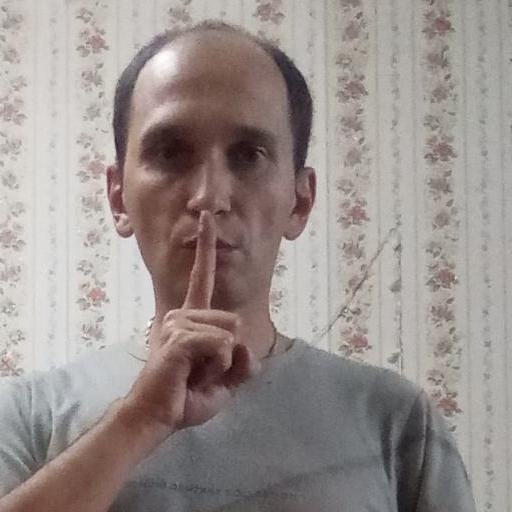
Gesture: mute